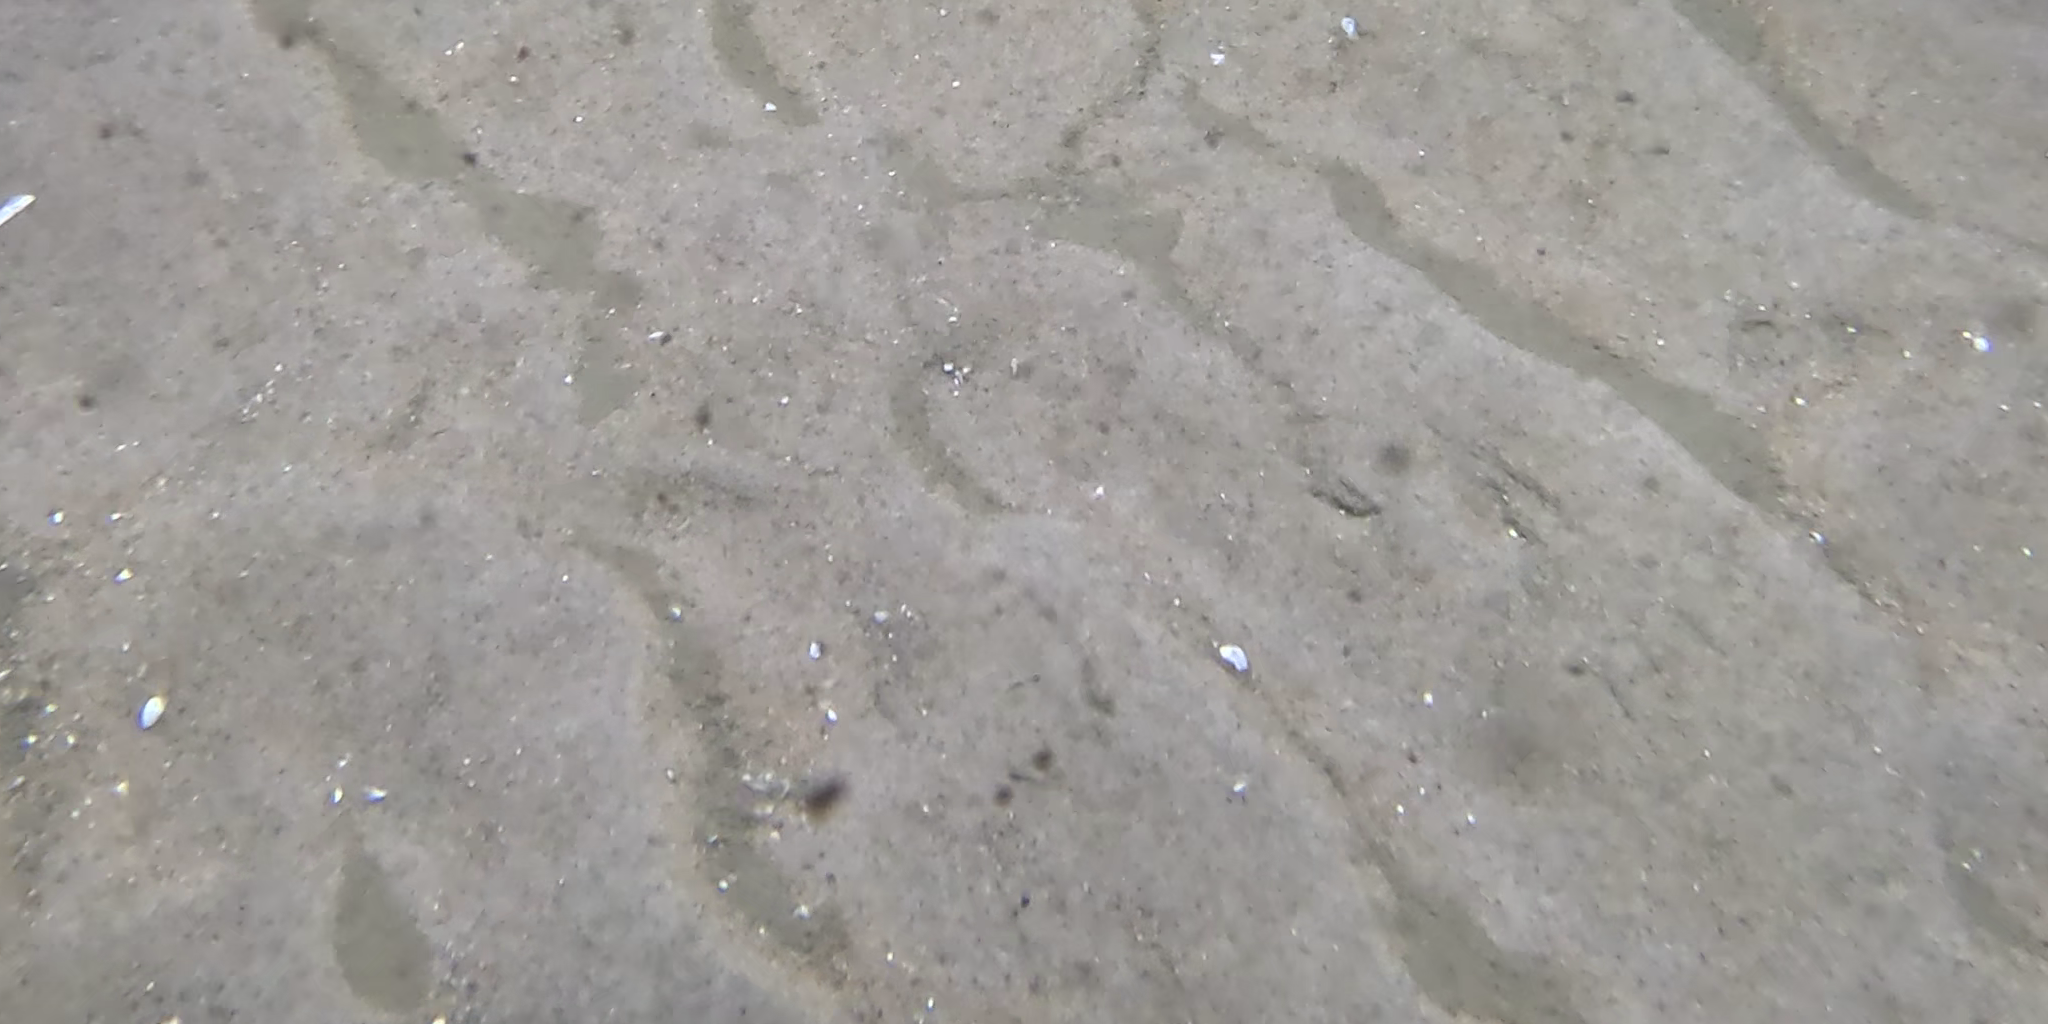
Seabed habitat: sand